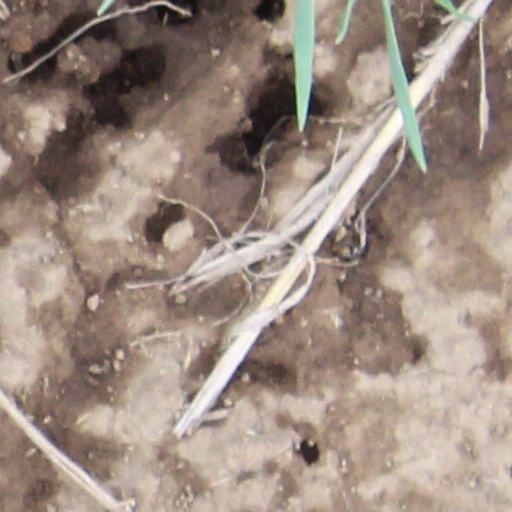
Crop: wheat